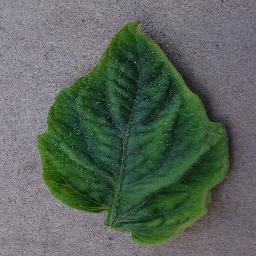
Label: Tomato___Tomato_Yellow_Leaf_Curl_Virus